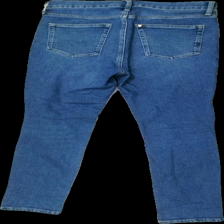
View: back
Type: Jeans
Category: Ladies
Brand: H&M
Brand text on label: &denim
Colors: Blue
Material: 100% cotton
Cut: Regular
Season: All
Trend: Denim
Damage location: bottom right
Price range: 50-100
Recommended usage: Reuse
Description: blå jeans